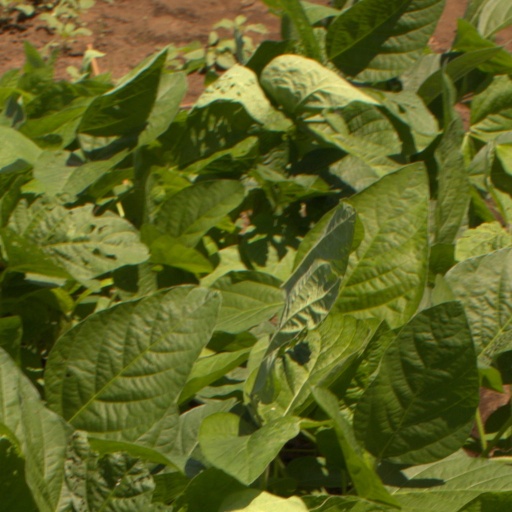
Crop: soybean